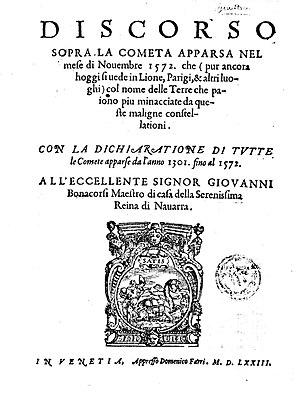
Francesco Giuntini, ou encore Francesco Junctinis, théologien